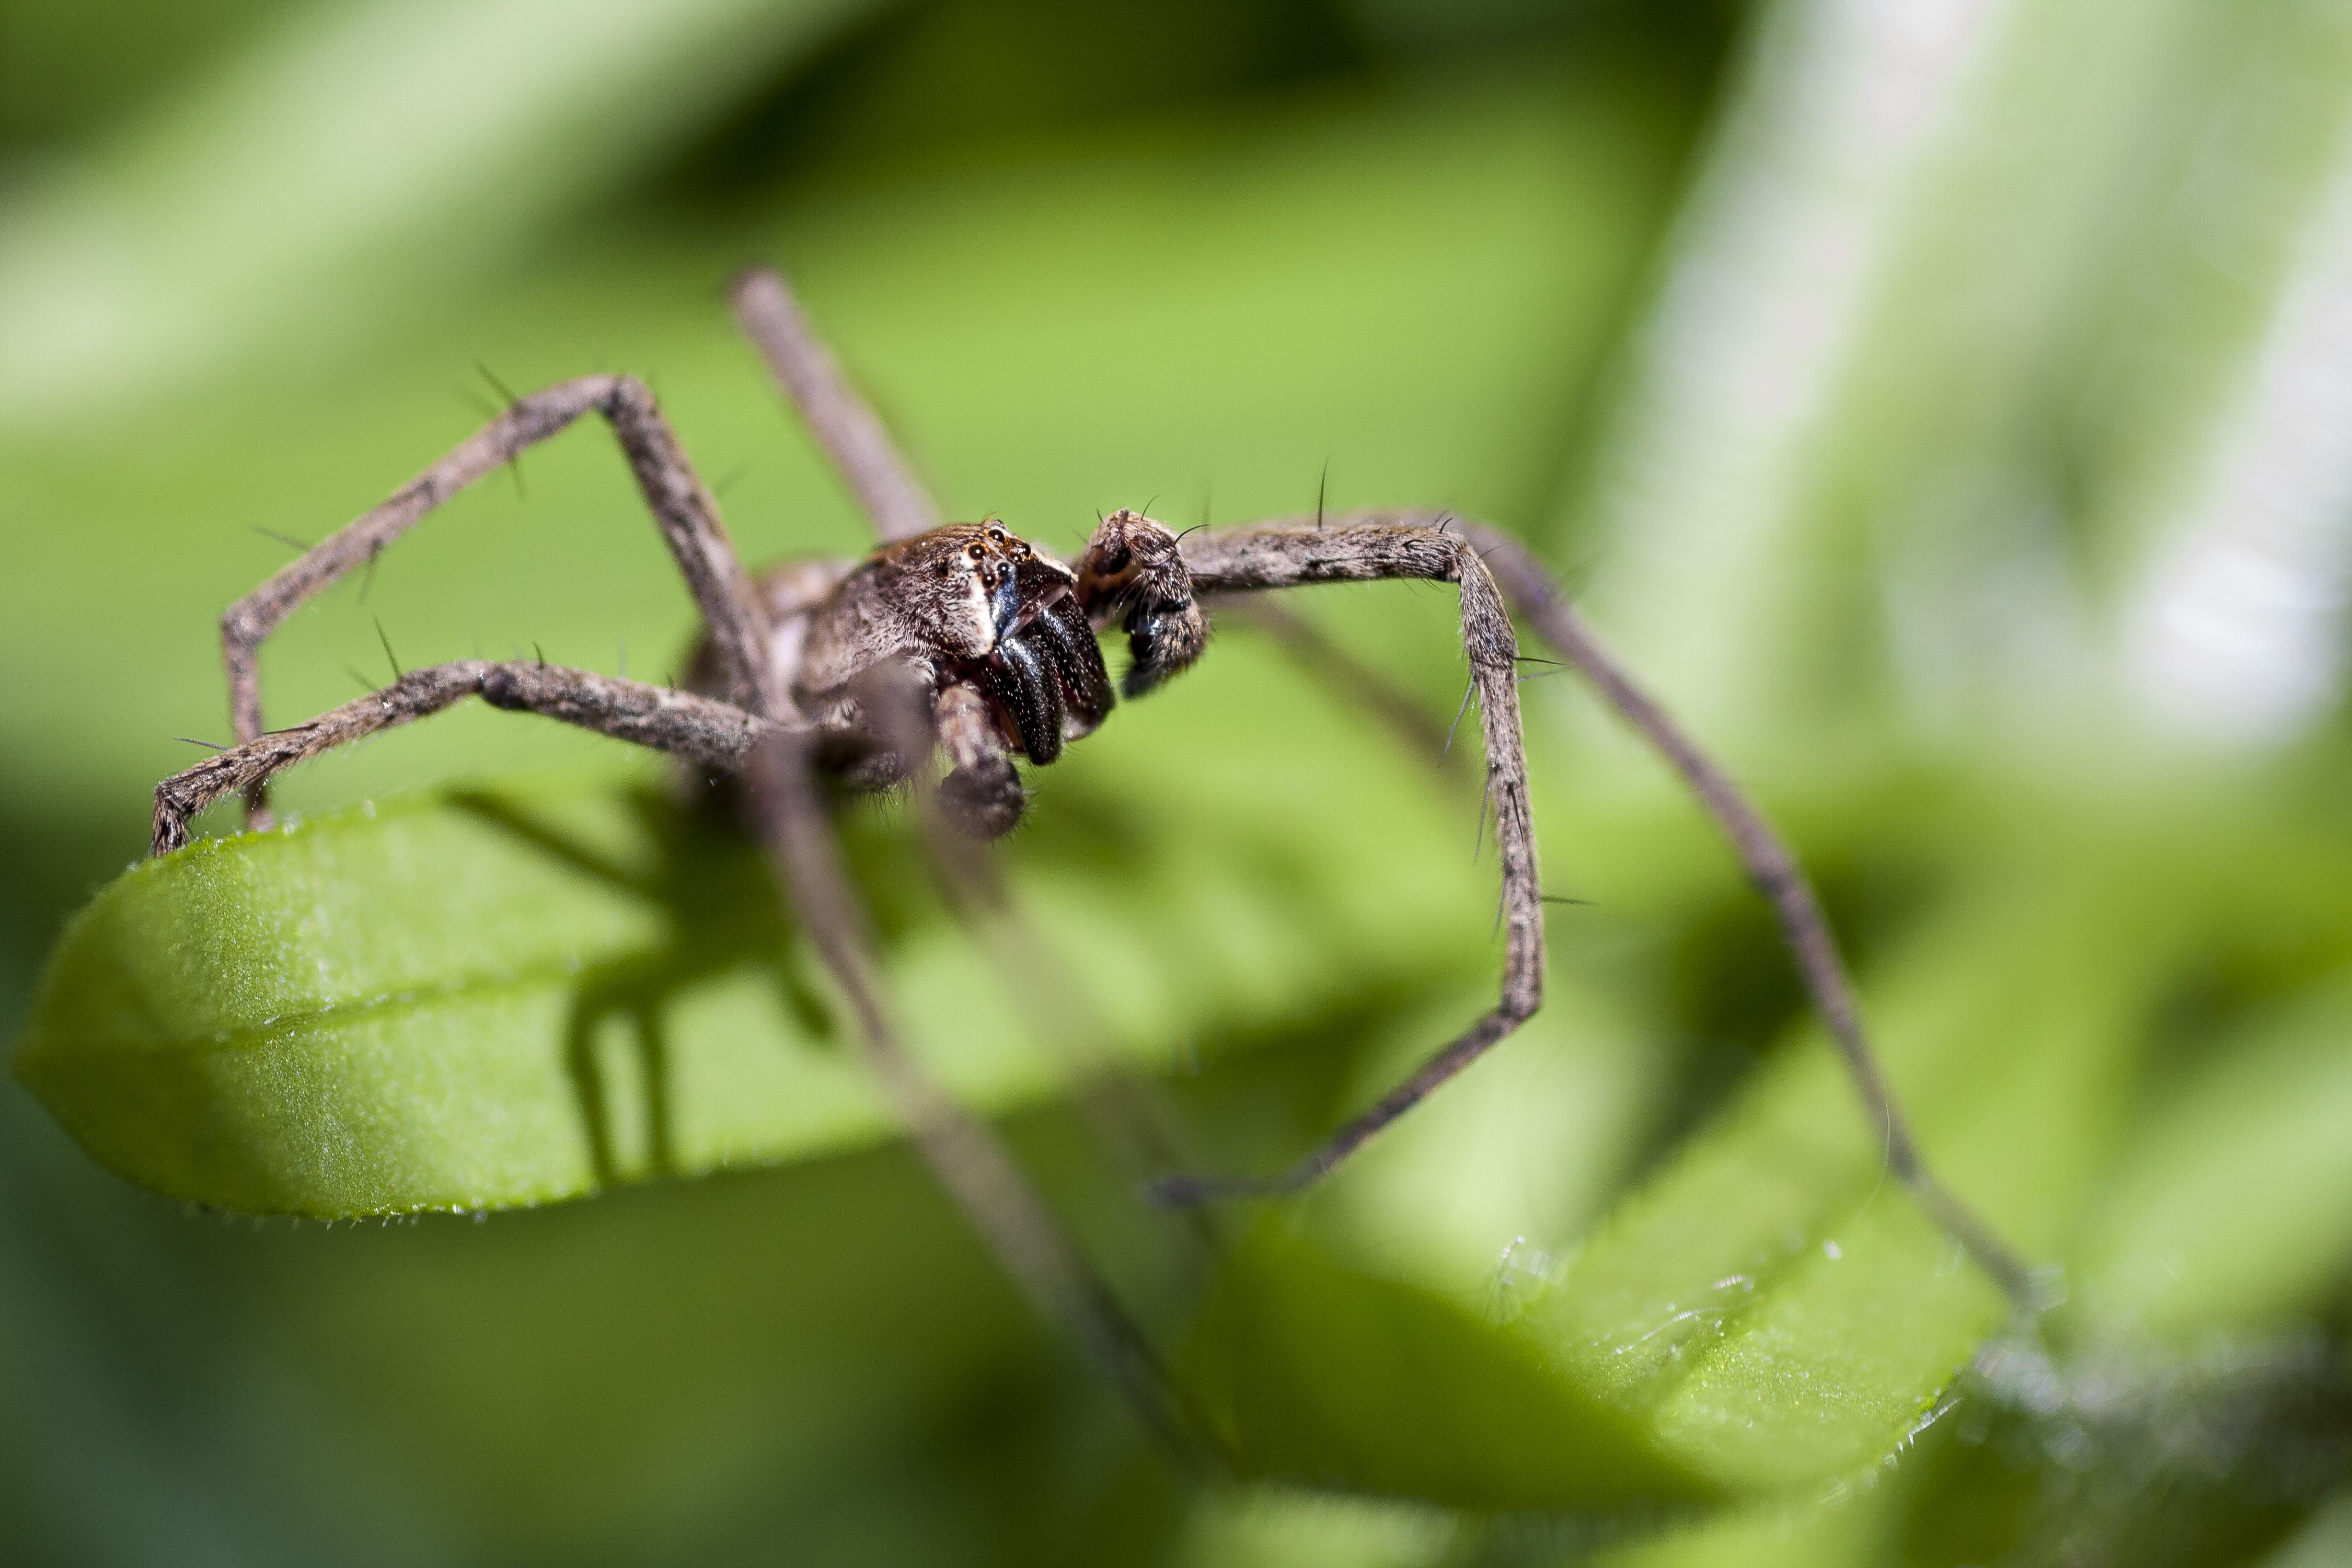
nature, photography, feet, green, insect, macro, fauna, invertebrate, close up, spider, eye, macro photography, arthropod, european garden spider, leaf beetle, araneus, plant stem, orb weaver spider